Annie Clark Tanner

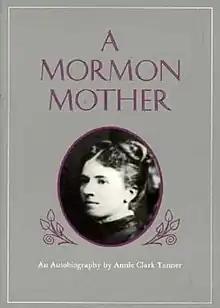
"A Mormon Mother" written by Annie Clark Tanner

Since the founding of the Church of Jesus Christ of Latter-day Saints in 1830, many Latter-day Saint women have felt obligated on many occasions to justify their religious beliefs. In this case, late-nineteenth-century or early-twentieth-century Mormon women such as Annie Clark Tanner have written of the doctrine and history of polygamy and their explanations for their decisions to participate in plural marriage.